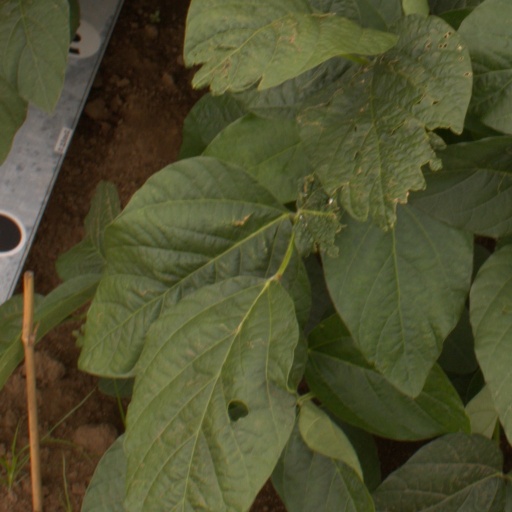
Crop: soybean